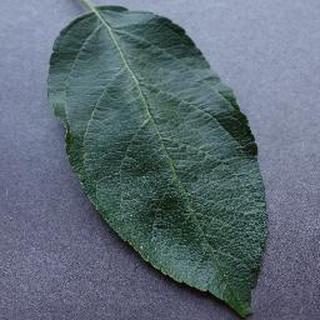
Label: healthy_apple